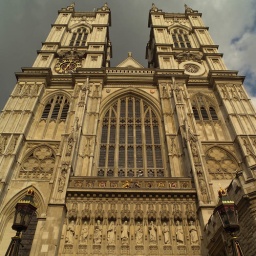
Low angle view of a building of the houses of parliament in London, England